Ute people

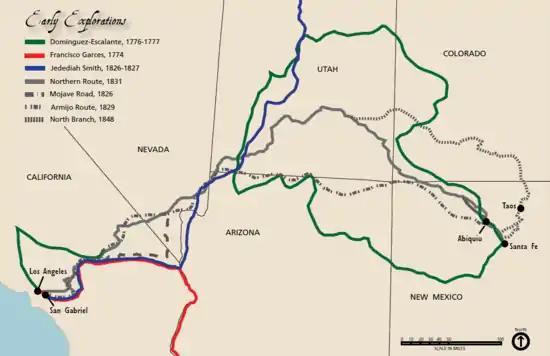
The Ute Trail, later called the Old Spanish Trail, was a trade route between Santa Fe and California, through Colorado and Utah. It was later used by European explorers of the west.

There were ancestral Utes in southwestern Colorado and southeastern Utah by 1300, living a hunter-gatherer lifestyle. The Ute occupied much of the present state of Colorado by the 1600s. The Comanches from the north joined them in eastern Colorado in the early 1700s. In the 19th century, the Arapaho and Cheyenne invaded southward into eastern Colorado.